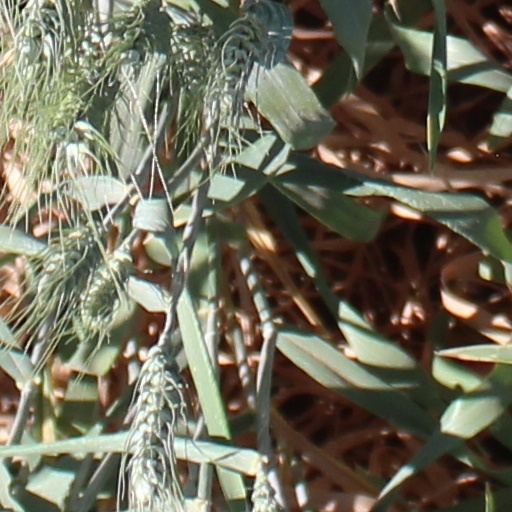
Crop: wheat